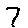
Label: 7